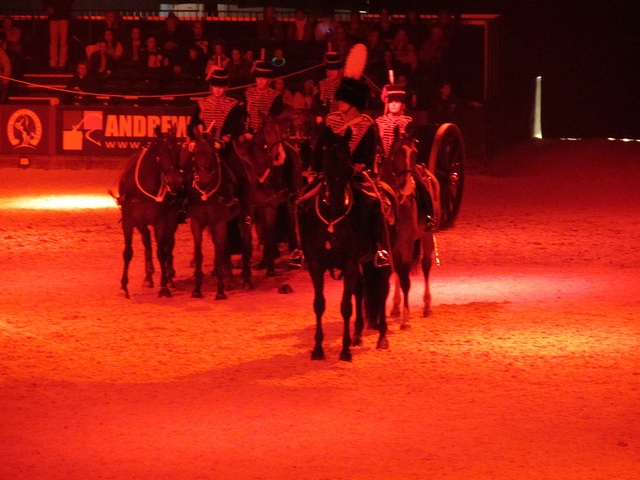
Two costumed people ride horses that wear head dresses.
Two horses on the field on an illuminated night
A photo of men and horses under red light.
A man riding on the back of a horse in an arena.
Men in military garb riding horses in a dimly lit arena.